Lawrence Paul (Millbrook First Nation)

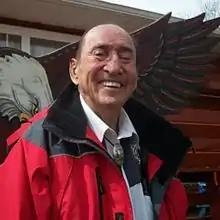
Lawrence Paul (2013)

Lawrence Alexander Paul (July 23, 1934 – May 28, 2014) was a Chief of Millbrook First Nation in Nova Scotia, Canada. First elected a band councillor in 1974, he became chief in 1984 and served continuously in that position until 2012. He has been widely recognized for his leadership which transformed the Millbrook First Nation into a significant economic force in central Nova Scotia.